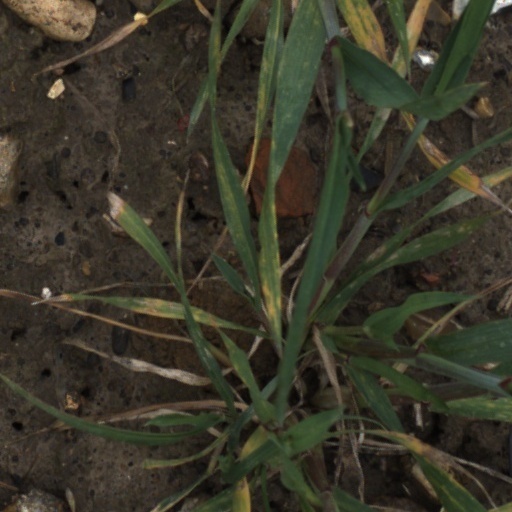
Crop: wheat